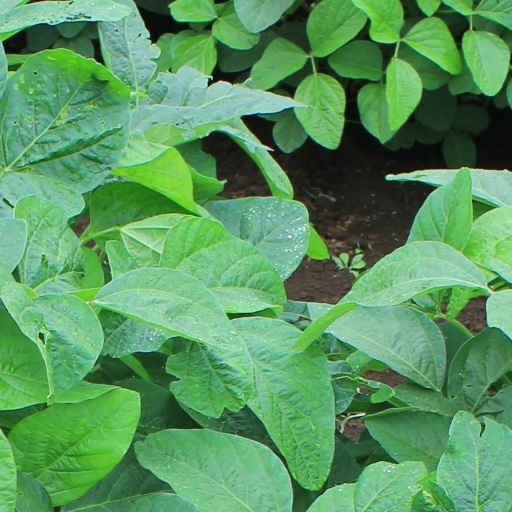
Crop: soybean